Thomas Taylor (botanist)

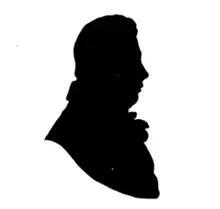
Silhouette of Thomas Taylor

Thomas Taylor (1786–1848) was an Irish botanist, bryologist, and mycologist.